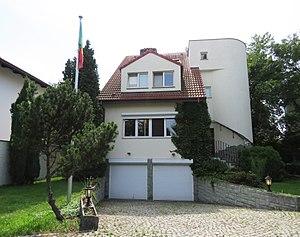
Voici les représentations diplomatiques du Sénégal à l'étranger :